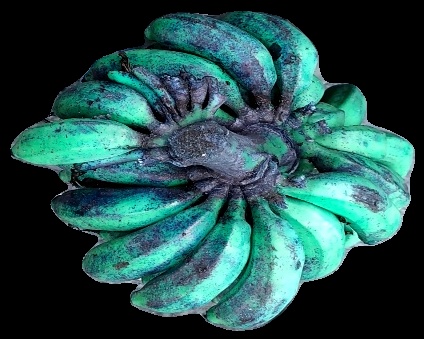
Variety: rasbale
Grade: grade3